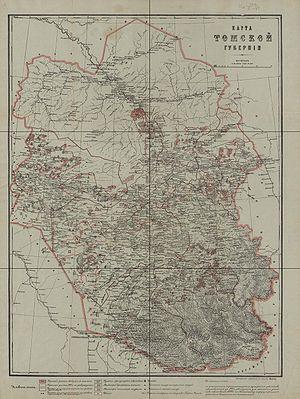
Le gouvernement de Tomsk est une ancienne division administrative de l’Empire russe et de la R.S.F.S.R. située en Sibérie occidentale, avec pour capitale la ville de Tomsk. Créé en 1804, le gouvernement exista jusqu’en 1925.